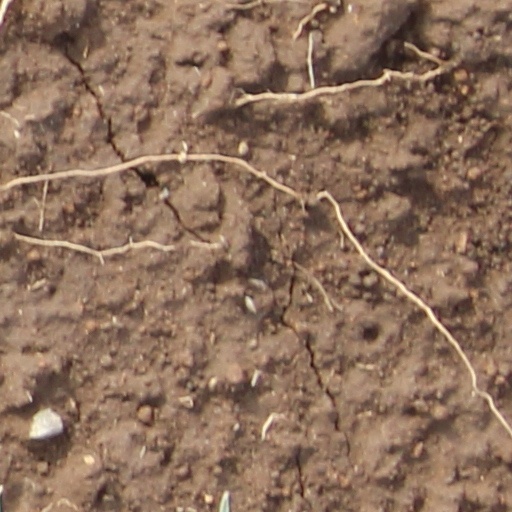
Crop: wheat